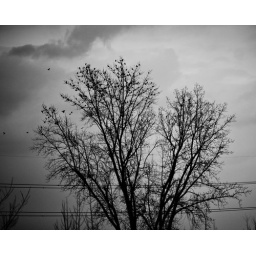
A bike in a field dreams of unconventionnal places